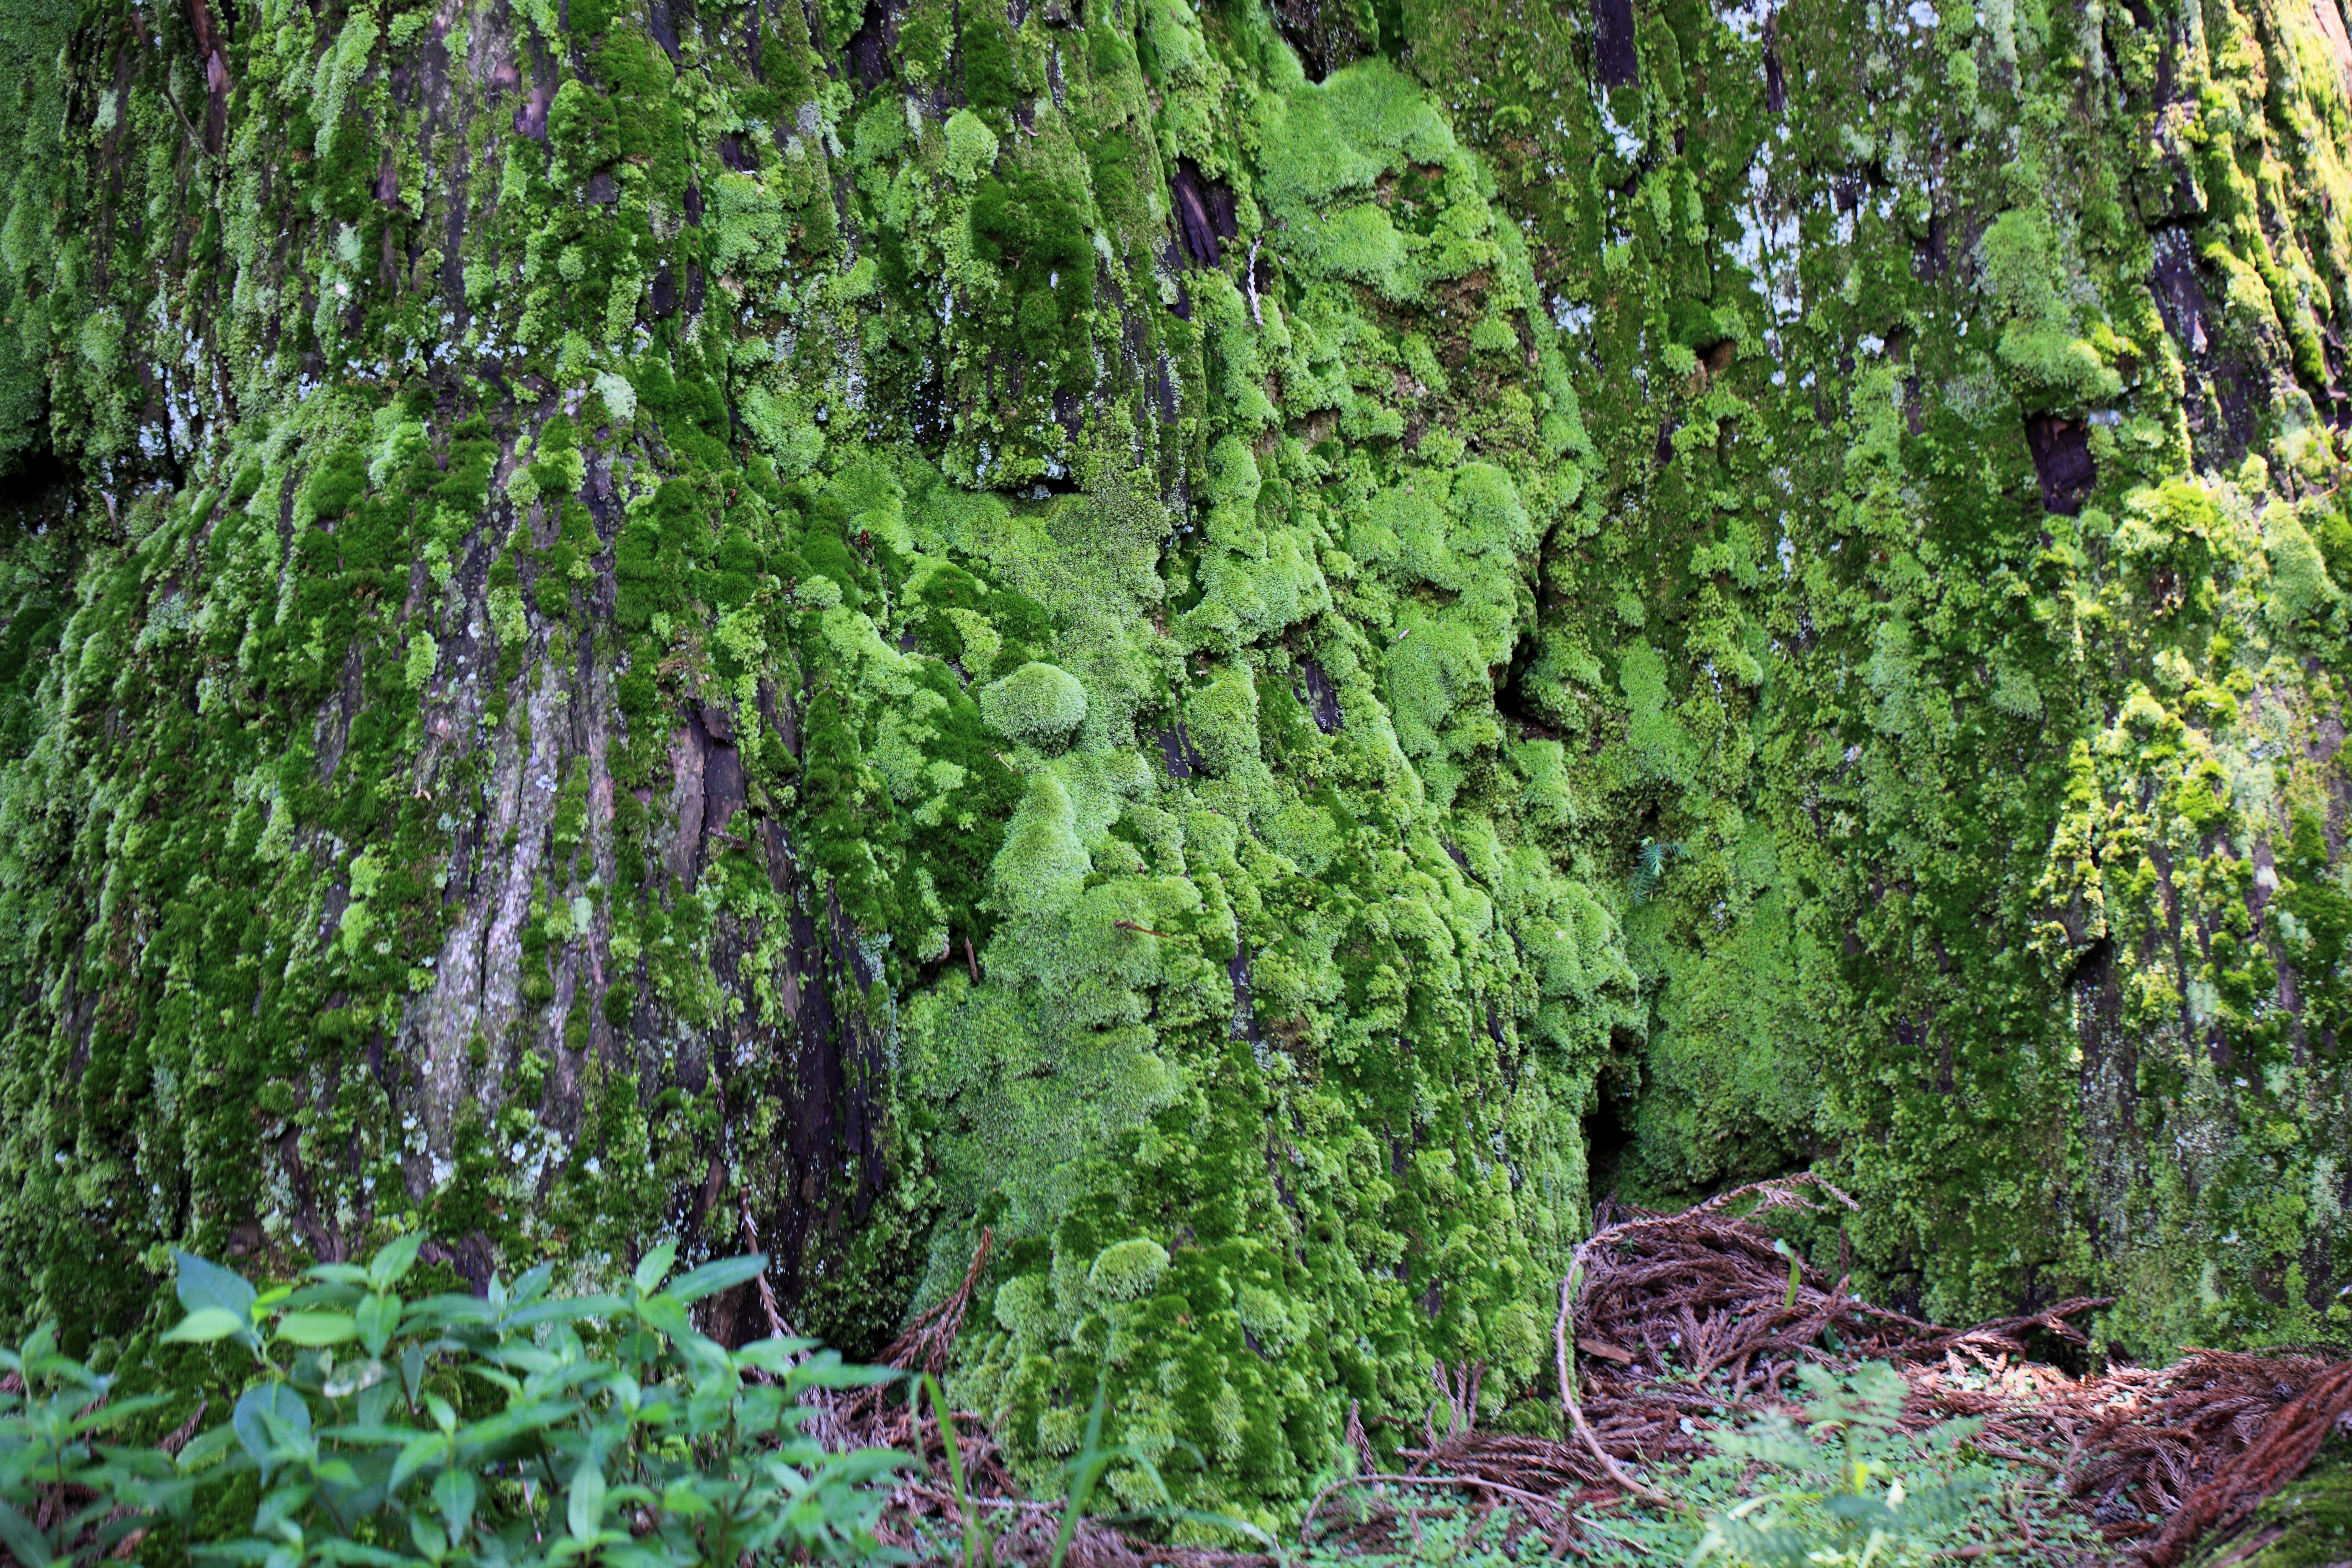
tree, forest, plant, leaf, flower, moss, green, high, jungle, botany, vegetation, shrub, rainforest, deciduous, shrine, 5d, hires, woodland, habitat, markii, ecosystem, hi, res, resolution, shiobarahachimangu, flowering plant, biome, old growth forest, natural environment, woody plant, temperate broadleaf and mixed forest, temperate coniferous forest, land plant